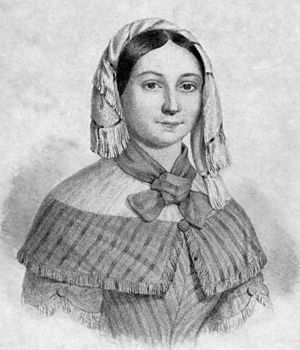
Emilie Flygare-Carlén
Emilie Flygare-Carlén
Emilie Flygare-Carlén var en svensk forfatter. I sine tidlige romaner tematiserede hun ofte enkle menneskers liv, og benyttede ofte kystsamfundet i Bohuslän, hvor hun var vokset op, som som baggrund. I senere romaner var inspirationen i middel- og overklassen.